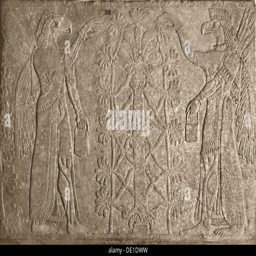
eagle - headed , winged protective spirits sprinkle the sacred tree with incense using pine - shaped sprinklers